Immaculate Conception Church (Iron Mountain, Michigan)

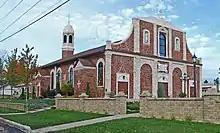

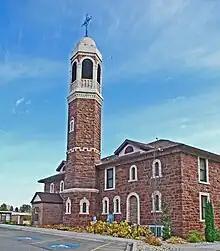

In the late 19th century a flood of Italian immigrants arrived in Iron Mountain to work in the nearby iron mines. These Italian Catholics first worshipped at St. Joseph's in downtown Iron Mountain. However, in 1890, those living on the north side of the city organized an "Italian Church," and received permission to start their own parish. That year, they constructed a frame structure near the site of the present church and a priest was assigned to the parish. The original frame church burned down in 1893, but work quickly began on a replacement.